Maruyama Shrine

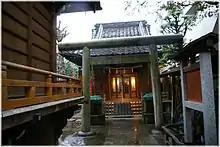
Maruyama Shrine

is a Shinto shrine in Takanawa, Minato, Tokyo, Japan. The shrine was established in 1594 at the order of Tokugawa Ieyasu.